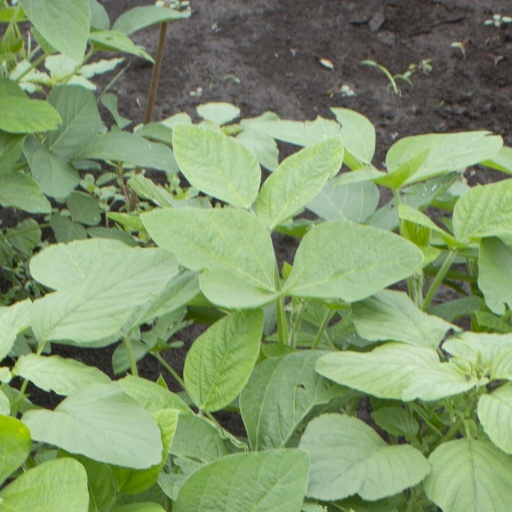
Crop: soybean